Evaz

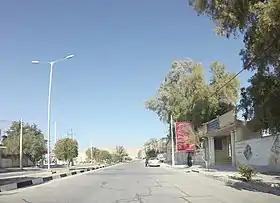
Along Seifaei (Imam Khomeini) Blvd in Evaz.

The spoken language of Evaz is a dialect form of Achomi vernacular to Evazi, which is distinct from a language with the influence of other languages making up the mix of Achomee or Larestani ethnic. It is also maintained by some that it is sister to New Persian though it is difficult to verify this claim since the grammatical structure of Evazi Achomi language is different from its Persian counterpart, though many common vocabularies exist in both.